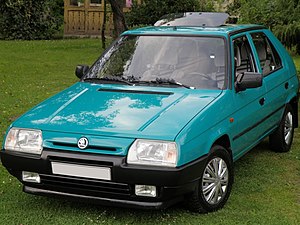
Škoda Favorit / Billeder / Serieproducerede versioner
Škoda Favorit samt stationcarudgaven Škoda Forman er en forhjulstrukket lille mellemklassebil fra det tjekkiske bilmærke Škoda Auto, som kom på markedet i 1987 og afløste Škoda 742-serien, som dog fortsat blev bygget sideløbende med Favorit frem til 1990.